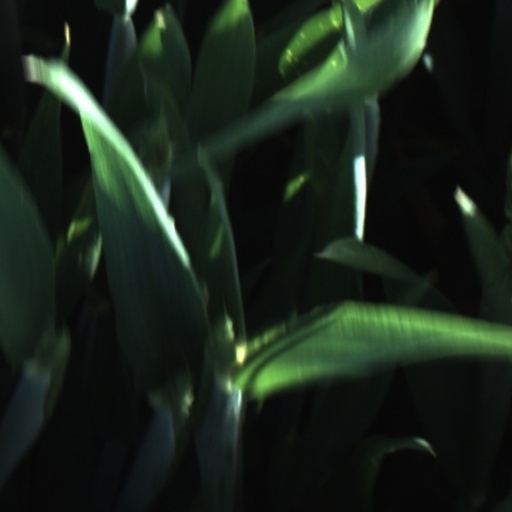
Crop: wheat